Laban (Bible)

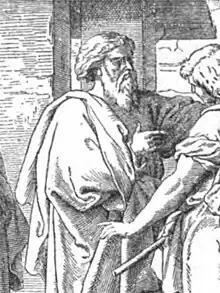
"Laban clashing with Jacob" (1873)

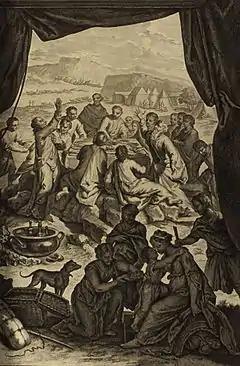
Laban and Jacob make a covenant together, as narrated in

Laban (Aramaic: ܠܵܒܵܢ), also known as Laban the Aramean, is a figure in the Book of Genesis of the Hebrew Bible. He was the brother of Rebekah, the woman who married Isaac and bore Jacob. Laban welcomed his nephew, and set him the stipulation of seven years' labour before he permitted him to marry his daughter Rachel. Laban tricked Jacob into marrying his elder daughter Leah instead. Jacob then took Rachel as his second wife, on condition of serving an additional seven years' labour.